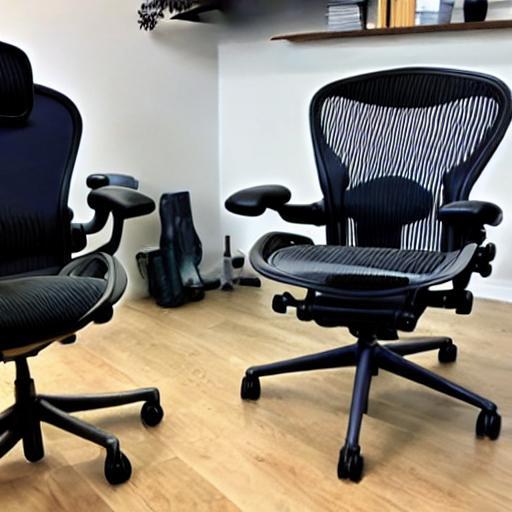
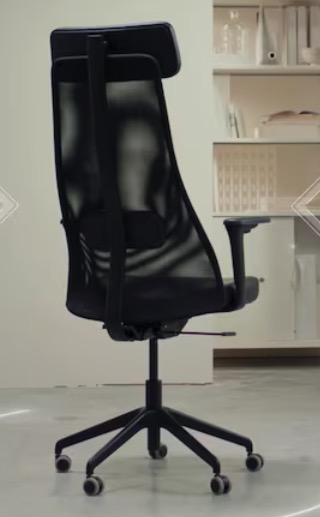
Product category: items_chair
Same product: no